Parthenon Frieze

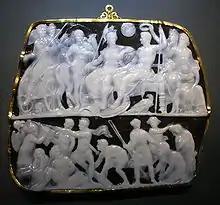
"Gemma Augustea", Kunsthistorisches Museum Vienna

The earliest surviving works of art that exhibit traces of the influence of the Parthenon frieze belong to the media of vase painting and grave stelae where we may find some echo not just of motifs, themes, poses, but tenor, as well. Direct imitation, and indeed quotation, of the frieze begins to be pronounced around 430 BC. One example, an explicit copy, is a pelike attributed to the Wedding Painter of a youth "parking up" a horse exactly in the manner of figure W25 on the frieze. While those vase paintings that resemble the frieze cluster around 430, the vases that quote the pediments are datable nearer to the end of the century, giving further evidence of the priority of the sculptural program. More accomplished painters also found inspiration in the sculpture, namely Polygnotos I and his group, especially the Peleus Painter, the Kleophon Painter and the late work of the Achilles Painter. Later painters of talent also managed to capture the mood of "eusebeia", or thoughtful piety of the procession, as, for example, on the volute krater of the Kleophon Painter of a sacrifice to Apollo, which shares the quiet dignity of the best of High Classical sculpture.